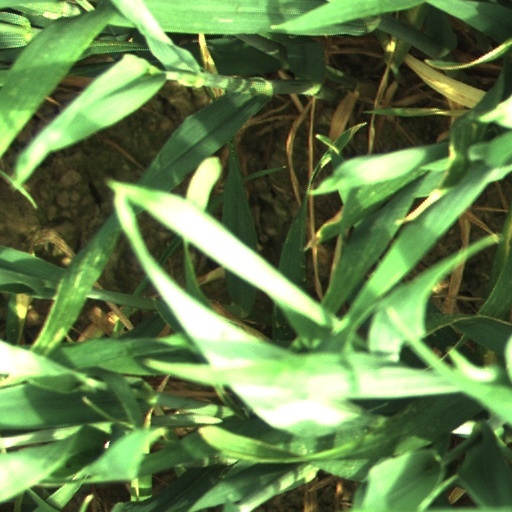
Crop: wheat